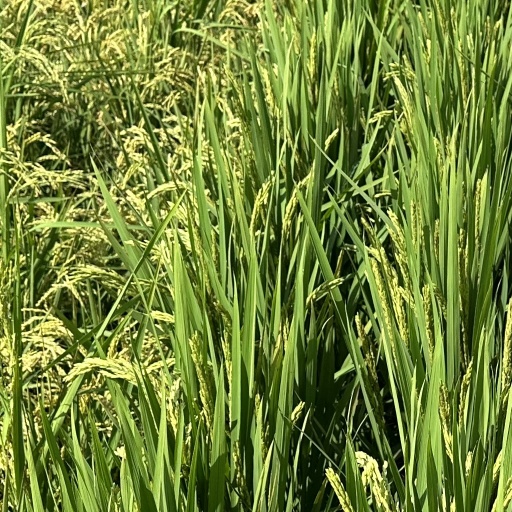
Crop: rice